1965 in the Vietnam War

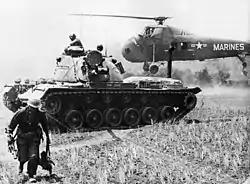
Operation Starlite

South Vietnam's President Phan Khắc Sửu and Prime Minister Phan Huy Quát announced their resignations, less than eight months after they had formed a civilian government that worked within the oversight of the military leaders. Major General Nguyễn Văn Thiệu was named as the President, chairing the "Supreme Military Council" and Vice Air Marshal Nguyễn Cao Kỳ became prime minister.